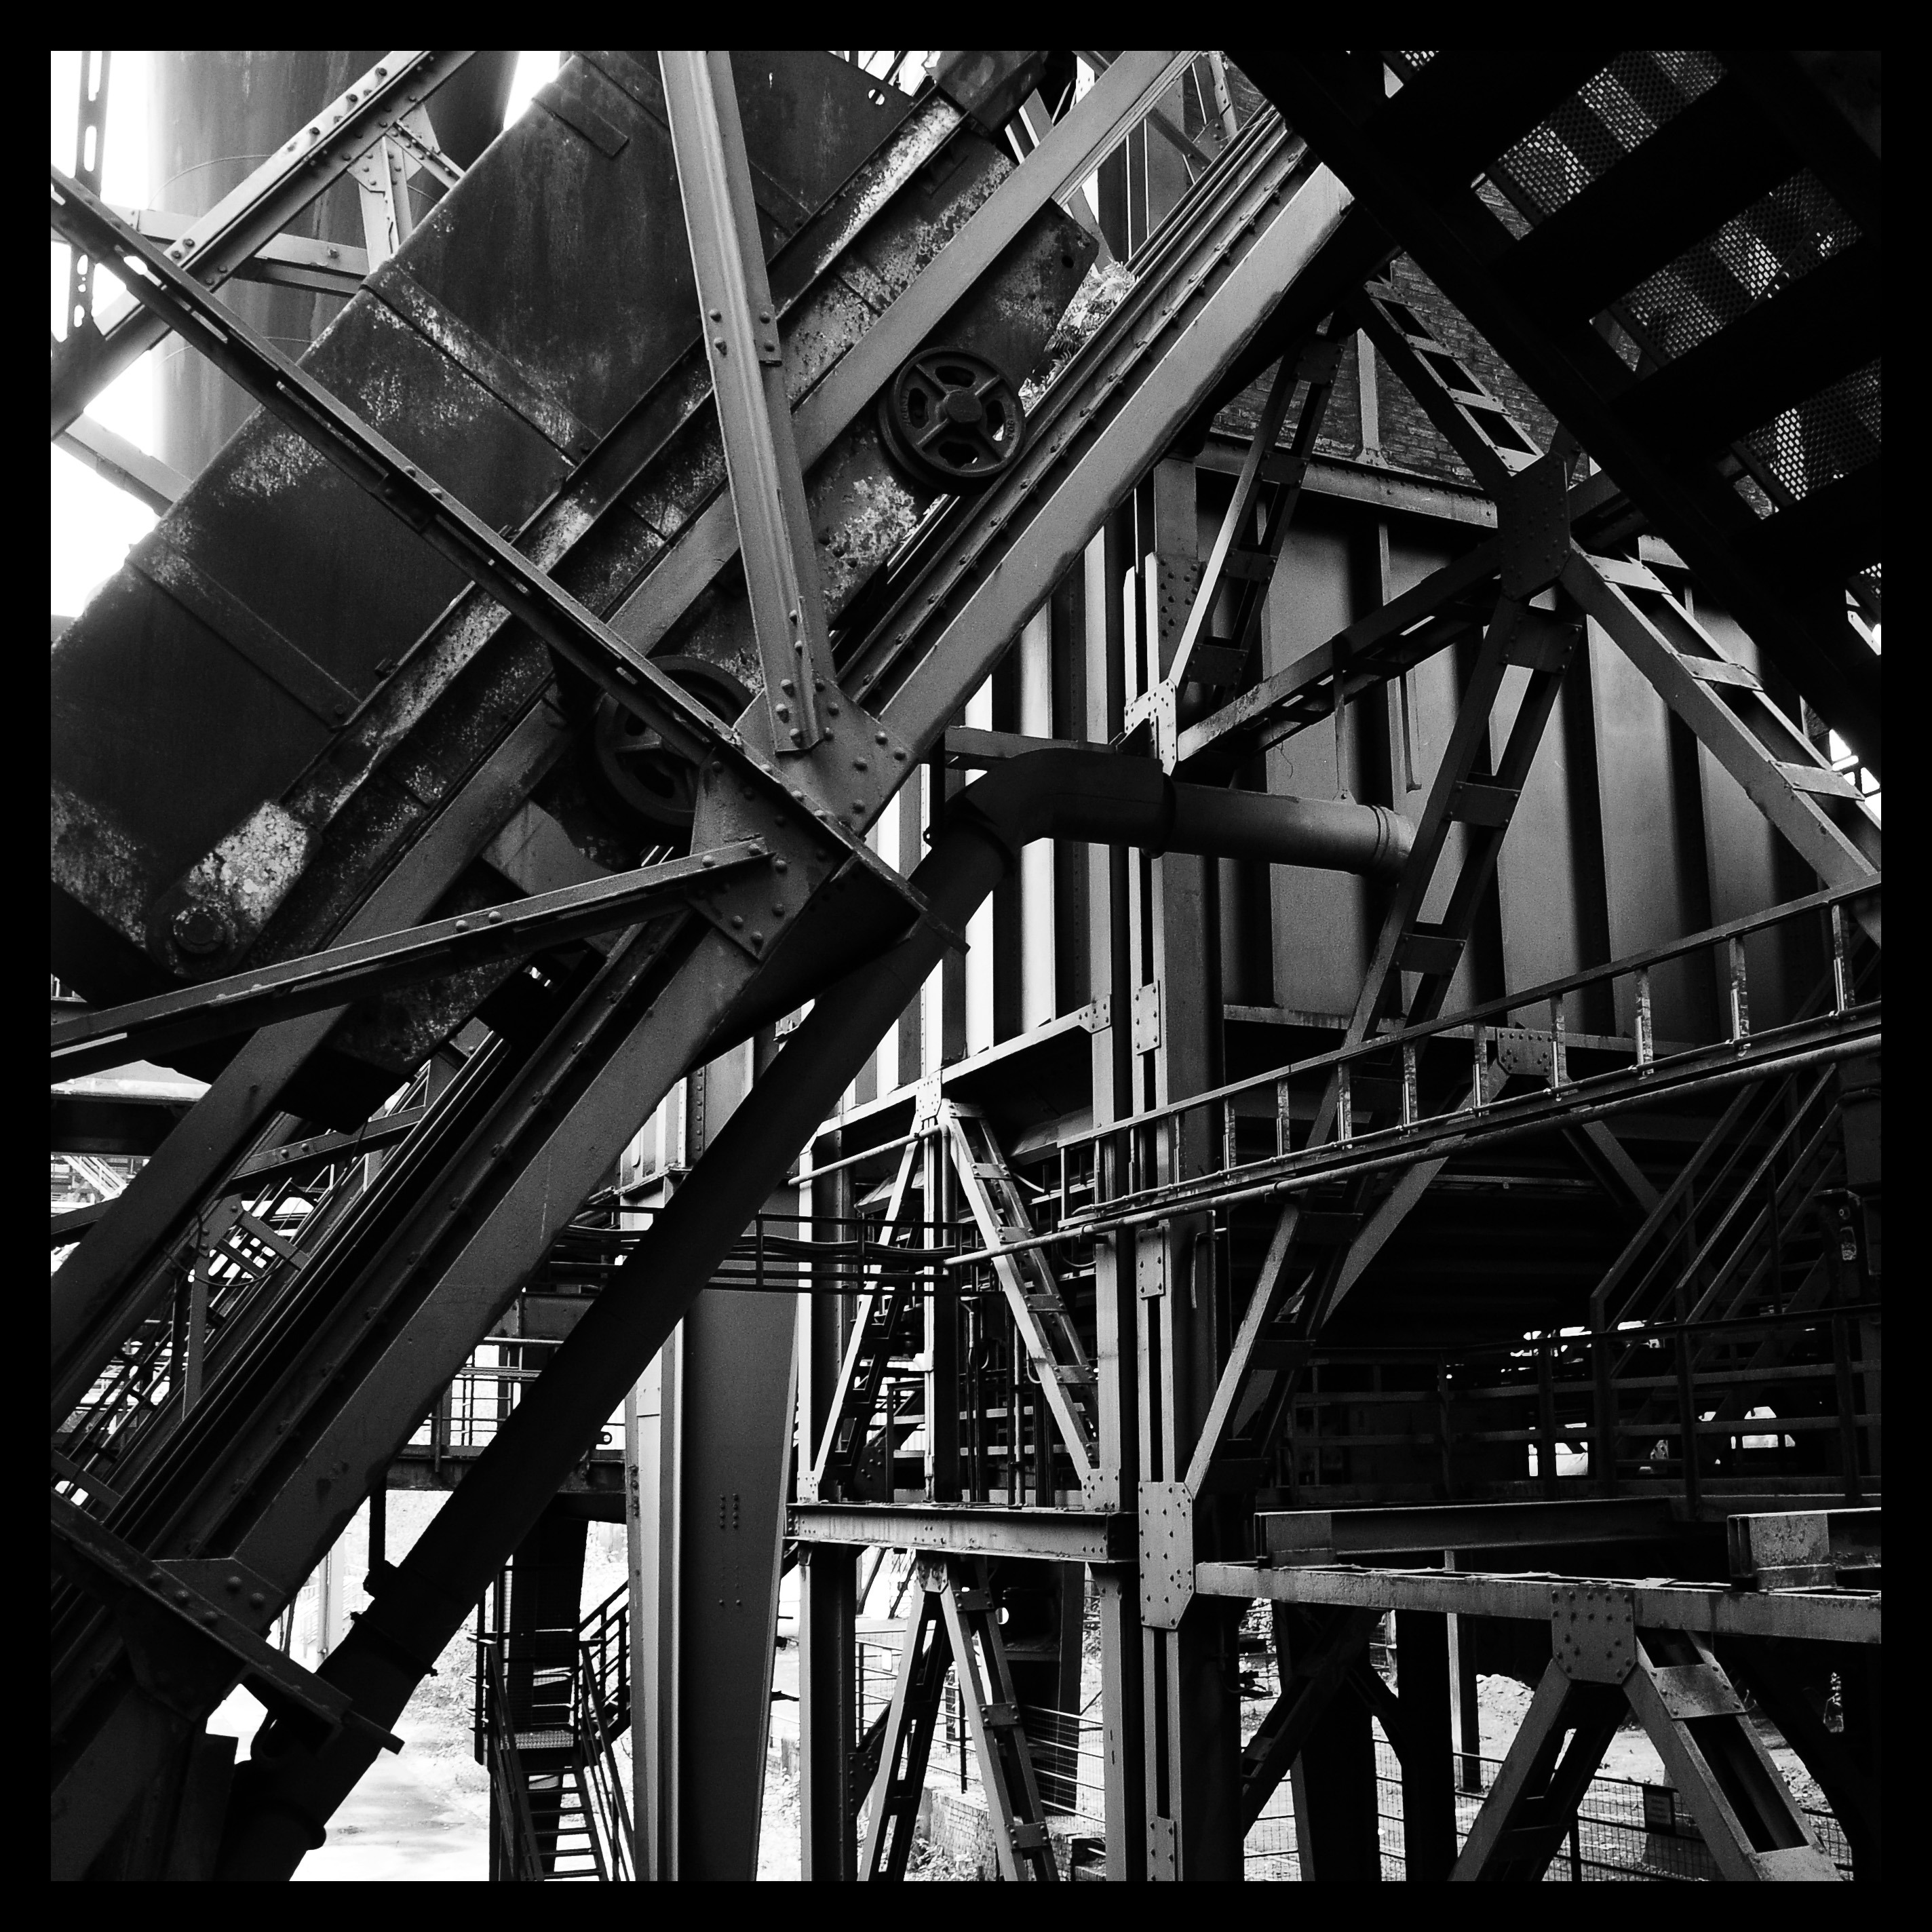
light, black and white, white, photography, cityscape, line, darkness, industry, ruin, black, monochrome, symmetry, shape, duisburg, leave, metropolis, lore, ruhr area, landscape park, blast furnace, monochrome photography, film noir